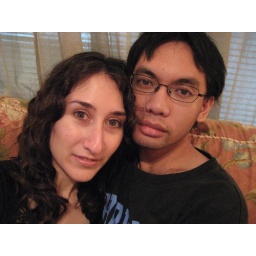
On the couch in the living room of our bed and breakfast cabin.